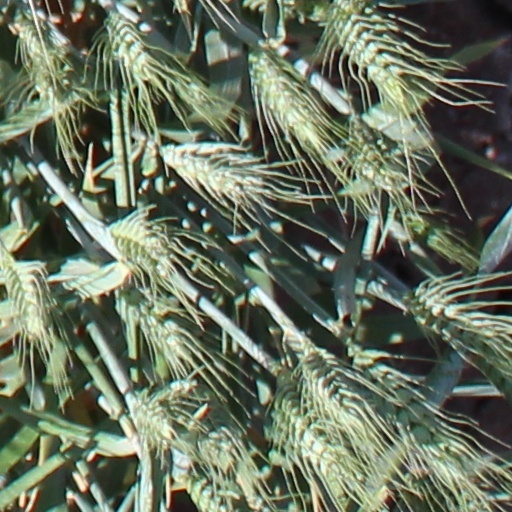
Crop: wheat